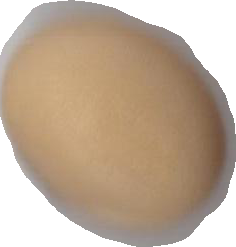
Variety: Anjasmoro